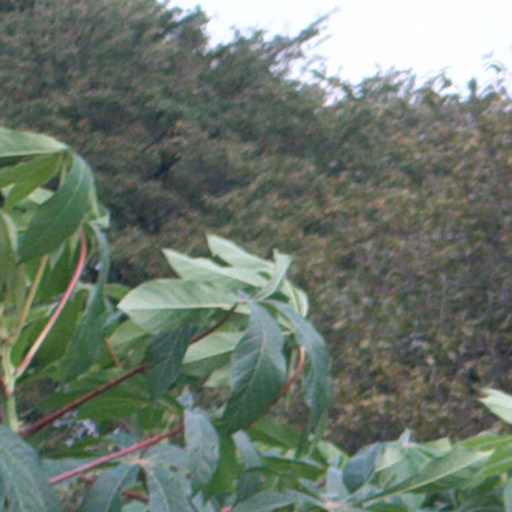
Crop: cassava